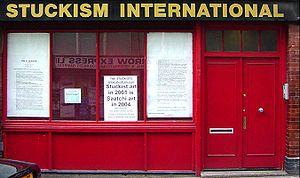
Le stuckisme est un mouvement artistique international fondé en 1999 par Billy Childish et Charles Thomson. Il prône une peinture figurative en réaction à l'art conceptuel, et particulièrement à celui du courant des Young British Artists soutenus par le mécène Charles Saatchi. Le mouvement du stuckisme, qui réunissait à l'origine treize artistes, s'est depuis étendu, et compte en 2010 plus de 207 groupements d'artistes répartis en différents points du globe. Billy Childish a quitté le mouvement en 2001.